Zack Segovia

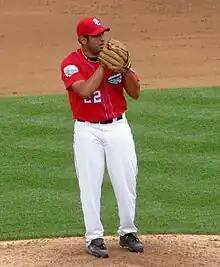
Segovia with the Syracuse Chiefs

Zachary Ernest Segovia (born April 11, 1983) is an American former professional baseball pitcher. He has played in Major League Baseball (MLB) for the Philadelphia Phillies and Washington Nationals.